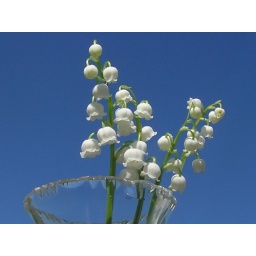
Lily Of The Valley bouquet photographed against the sky